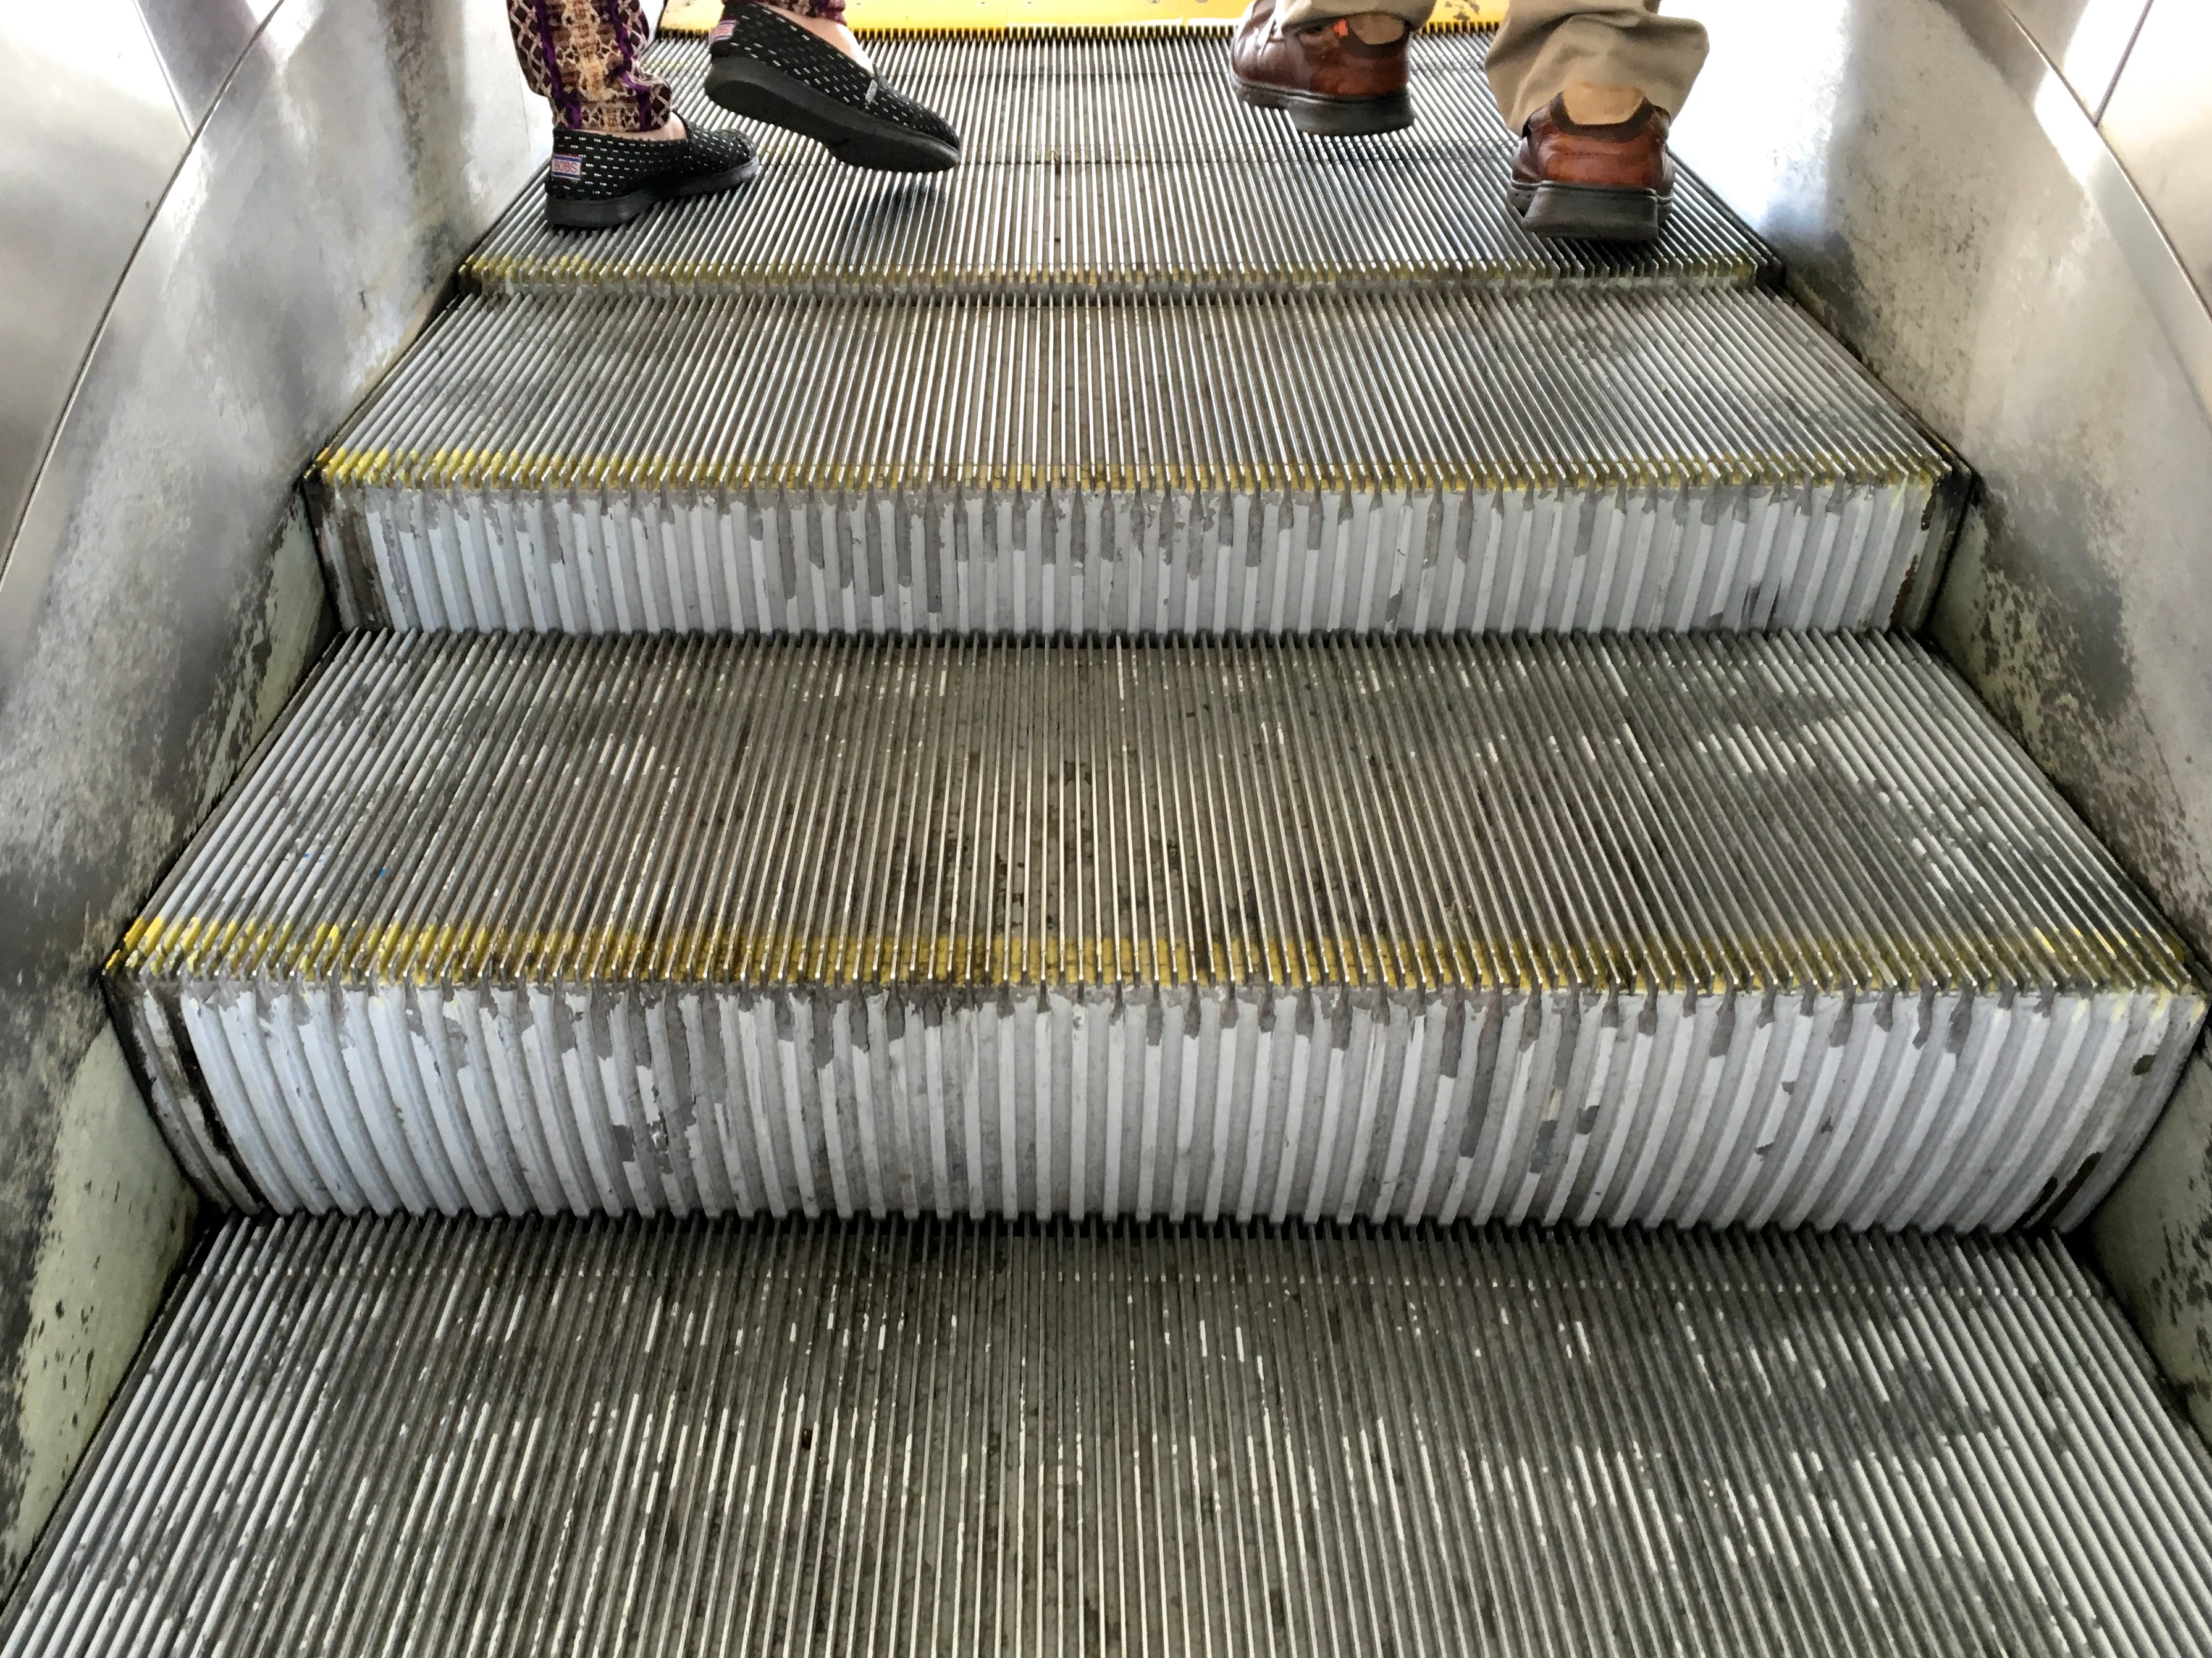
escalator, furniture, car seat, automotive exterior